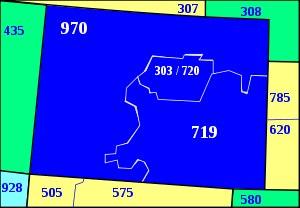
Cet article décrit les étapes de l'introduction des indicatifs régionaux du Plan de numérotation nord-américain dans l'État du Colorado aux États-Unis.
L'indicatif régional 970 est l'indicatif téléphonique régional qui dessert le nord et l'ouest de l'État du Colorado aux États-Unis.
L'indicatif régional 719 est l'indicatif téléphonique régional qui dessert le sud-est de l'État du Colorado aux États-Unis.